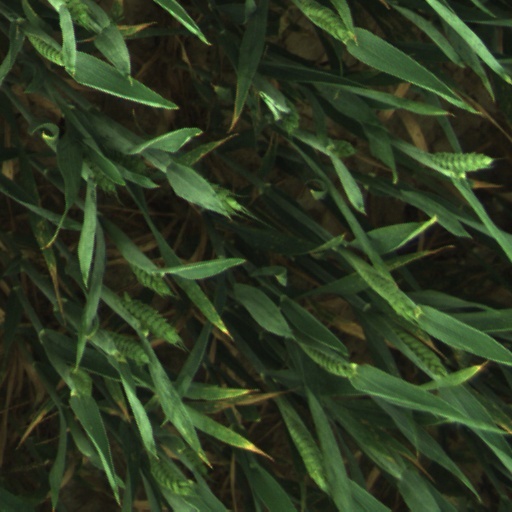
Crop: wheat